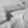
ASL letter: H